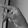
ASL letter: P